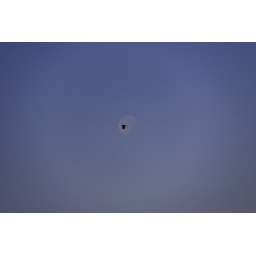
Accidental shot of a bird flying directly in front of the moon.